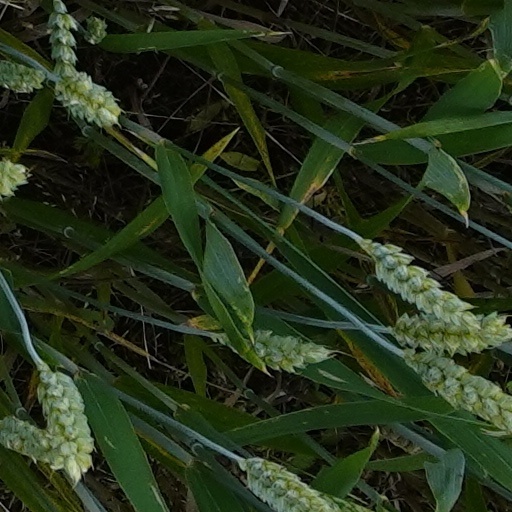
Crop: wheat